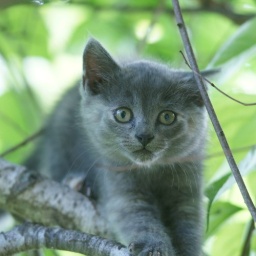
Little cat in a tree